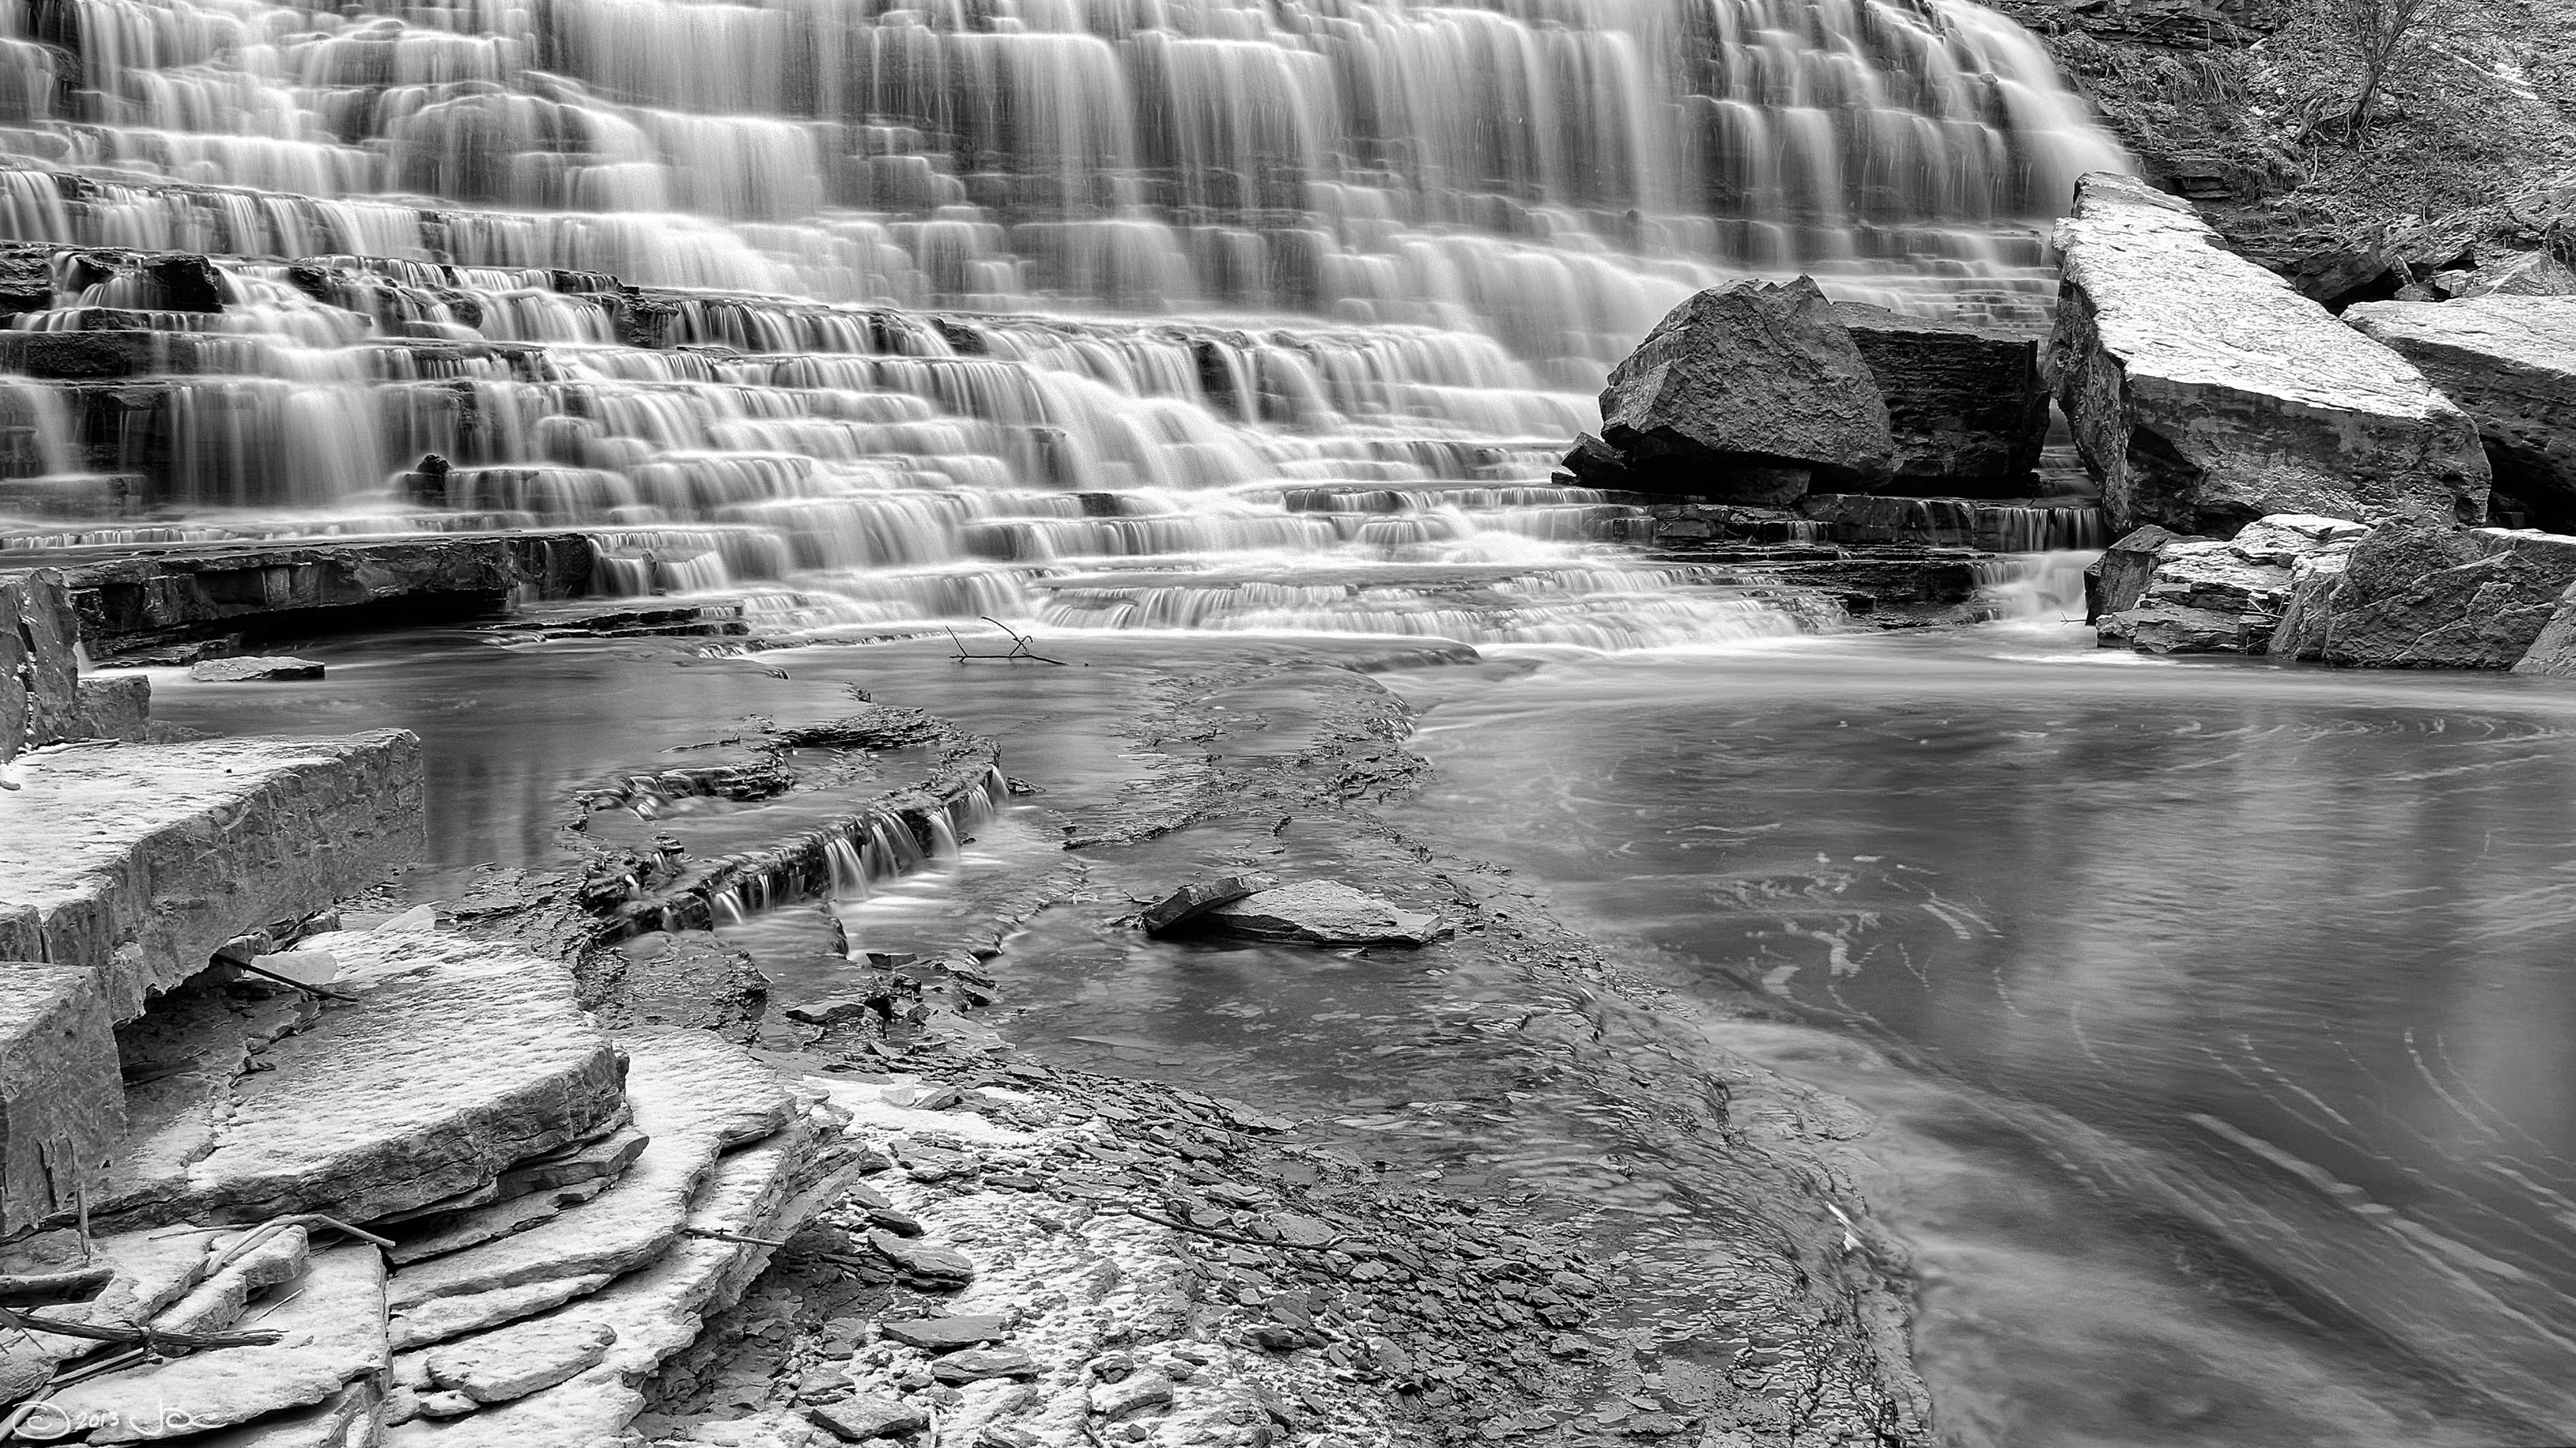
body of water, waterfall, nature, water, water resources, natural landscape, watercourse, black and white, stream, rock, water feature, monochrome photography, state park, photography, river, formation, geological phenomenon, monochrome, stock photography, landscape, wasserfall